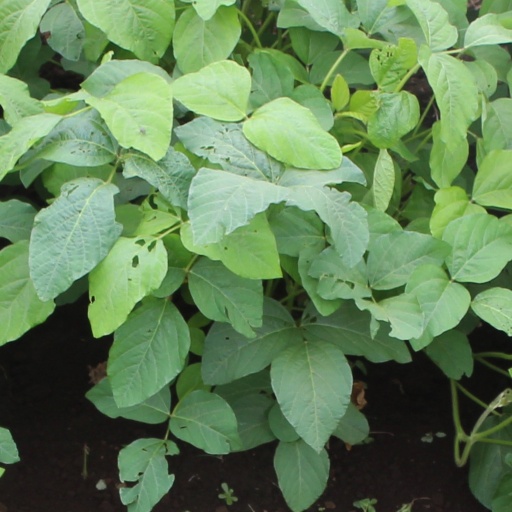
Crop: soybean